North Oriental Covered Bridge

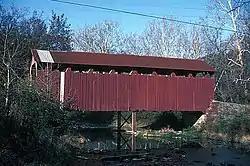

The North Oriental Covered Bridge, also known as Beaver Covered Bridge, is a historic wooden covered bridge located at Perry Township near Meiserville in Snyder County, Pennsylvania and Susquehanna Township near Oriental in Juniata County, Pennsylvania. It is a King post bridge. It crosses Mahantango Creek.